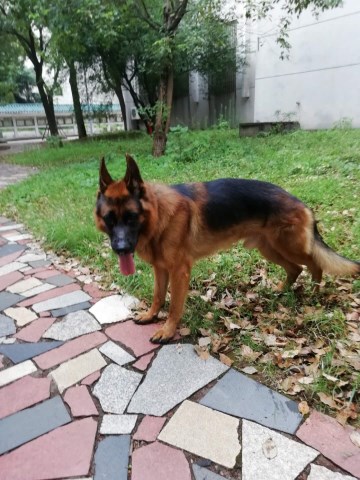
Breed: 211-n000018-German_shepherd